Karlsruhe

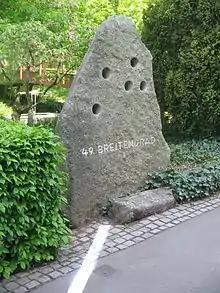
The 49th parallel north in the Karlsruhe Stadtgarten

Karlsruhe lies completely to the east of the Rhine, and almost completely on the Upper Rhine Plain. It contains the Turmberg in the east, and also lies on the borders of the Kraichgau leading to the Northern Black Forest.